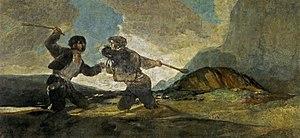
Duel au gourdin ou la Rixe est l'une des peintures à l'huile sur plâtre de la série des Peintures noires avec lesquelles Francisco de Goya avait décoré les murs de sa maison Quinta del Sordo. La série a été peinte entre 1819 et 1823.